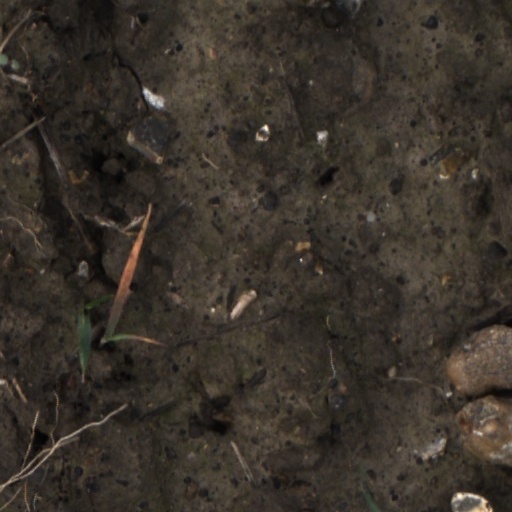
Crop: wheat